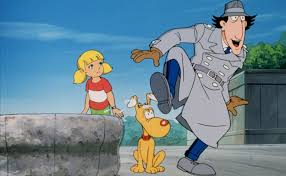
Portrait style: Cartoon Portrait